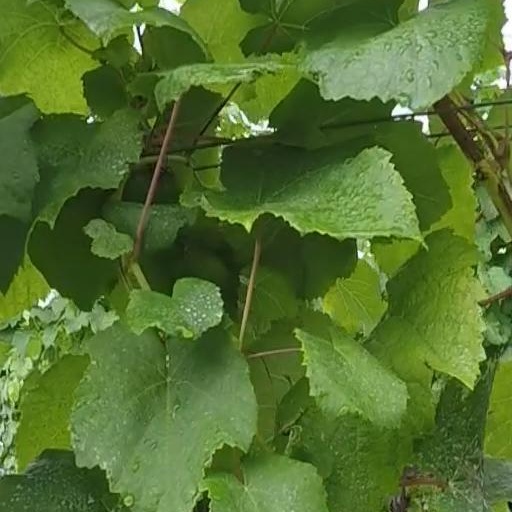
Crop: grape